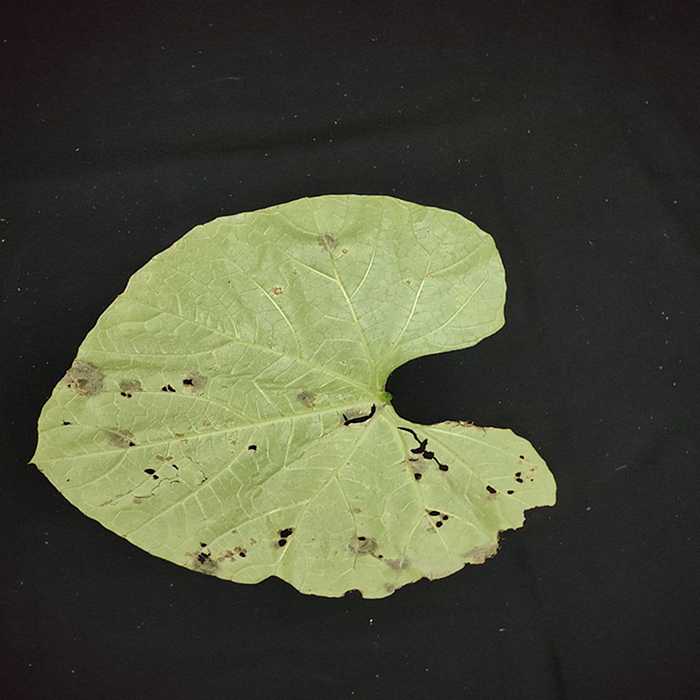
Plant: Bottle gourd
Label: Anthracnose